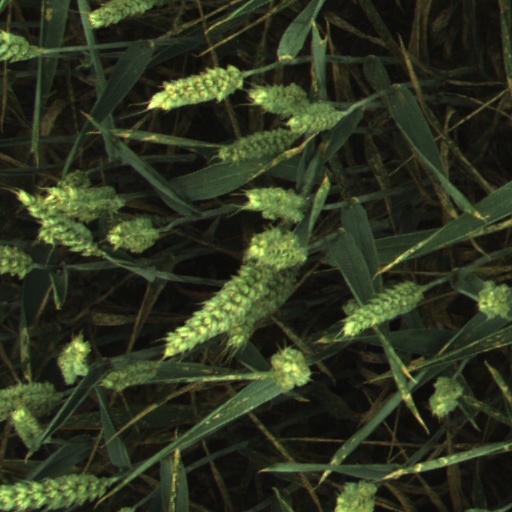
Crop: wheat